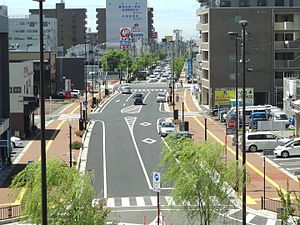
Niigata / Galleri
Niigata er en by i Japan og hovedstaden i Niigata-præfekturet. Det er også den største by i præfekturet. Niigata er den største by ved Det Japanske Hav. I 2008 havde byen 812.340 indbyggere.